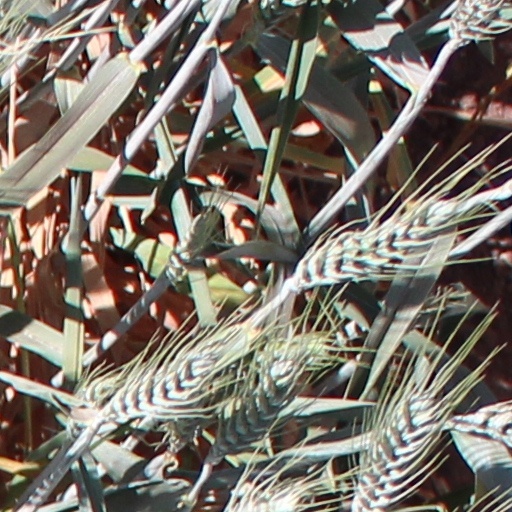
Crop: wheat